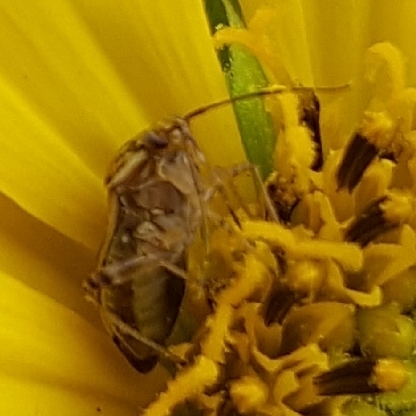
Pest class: lygus_bug